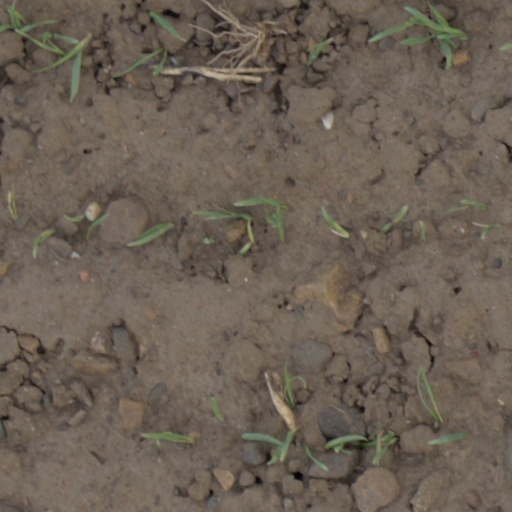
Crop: wheat